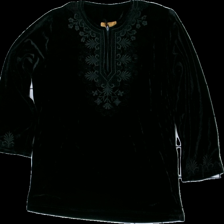
View: front
Type: Top
Category: Ladies
Brand: Not in the list
Brand text on label: al.ola
Colors: Black
Material: 100% polyester
Pattern: Embroidered
Cut: Regular
Size: XL
Season: All
Trend: 80s
Damage location: bottom left
Damage 2 location: middle center
Damage 3 location: bottom right
Price range: 50-100
Recommended usage: Reuse
Description: svart långärmad sammetströja med broderier, flera lösa trådar
Comment: vintage